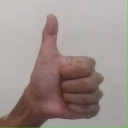
अक्षर: थ